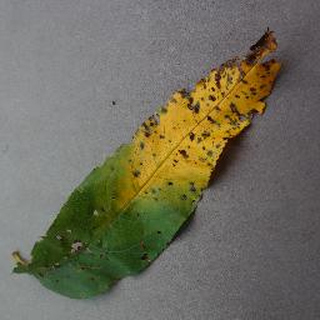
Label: peach_bacterial_spot